Mar-a-Lago

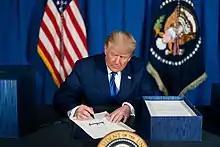
Trump signing the Consolidated Appropriations Act, 2021 at Mar-a-Lago on December 27, 2020

Donald Trump initially offered the Post family $15 million, which was rejected. Trump then purchased land between Mar-a-Lago and the ocean from Jack C. Massey, the former owner of KFC, for $2 million, stating he intended to build a home that would block Mar-a-Lago's beach view. This threat caused competing interest in Mar-a-Lago to decline. Trump purchased the property for $7 million in 1985. Different sources have put the combined total cost of the purchase at around $10 million. The minimum acceptable bid had been $20 million, and the interior furnishings were appraised at $8 million.